Answer in natural language. Which object is closer to the camera taking this photo, framed sunset landscape decor or Television? Choose between the following options: Television or framed sunset landscape decor
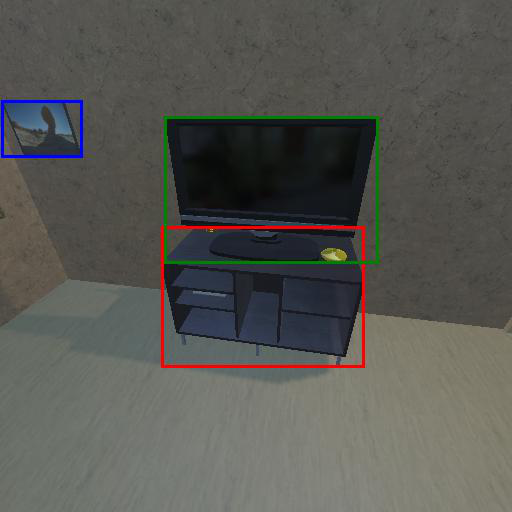
<answer>Television</answer>